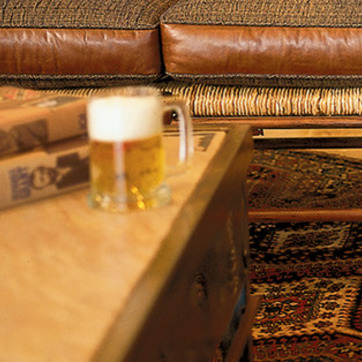
Material: polishedstone